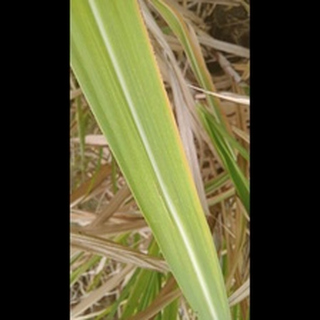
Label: sugarcane_yellow_leaf_disease